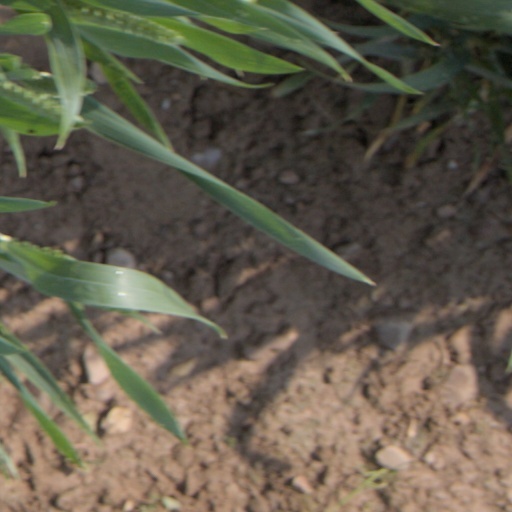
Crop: wheat